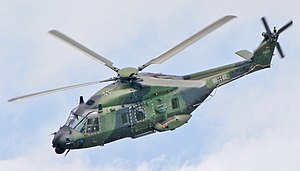
NHI NH90
En NH90 i Berlin
NHI NH90 er en tomotors mellemstørrelse militær helikopter produceret af NHIndustries. Den første prototype havde sin jomfruflyvning i december 1995. Der er adskillige bestillinger fra forskellige lande, og helikopterne begyndte at blive leveret i 2006.